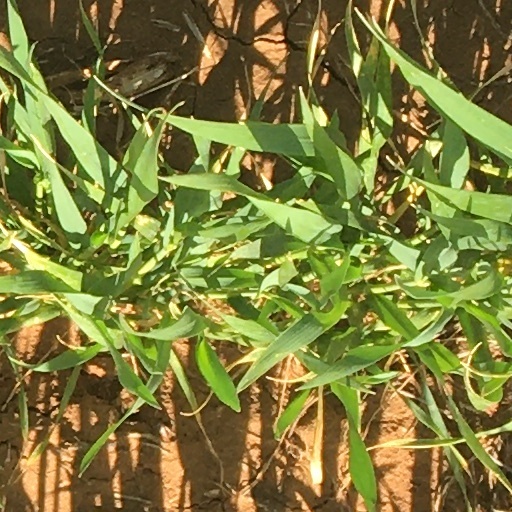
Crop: wheat